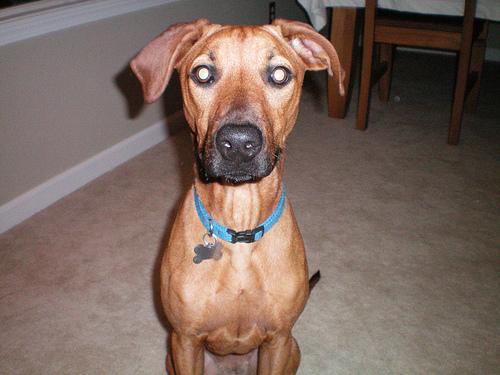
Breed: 230-n000080-Rhodesian_ridgeback